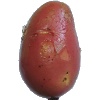
Label: Potato Red Washed 1